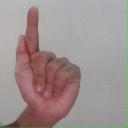
अक्षर: ळ